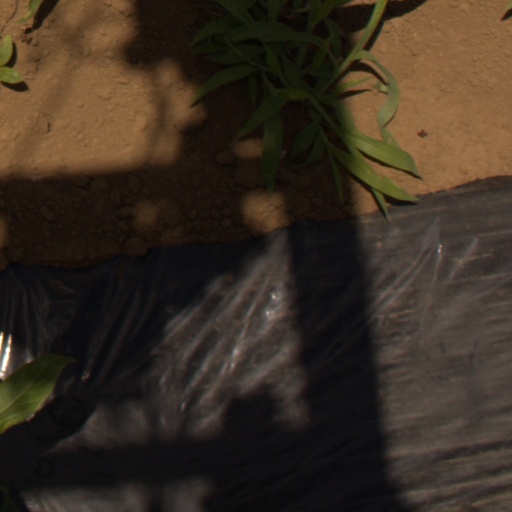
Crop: Jerusalem artichoke